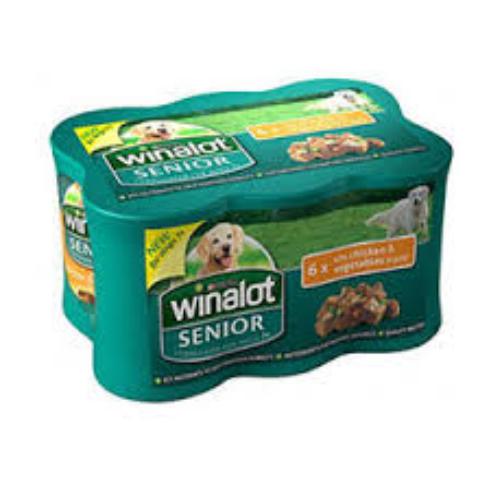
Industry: Necessities